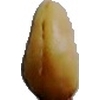
Label: caju_seed